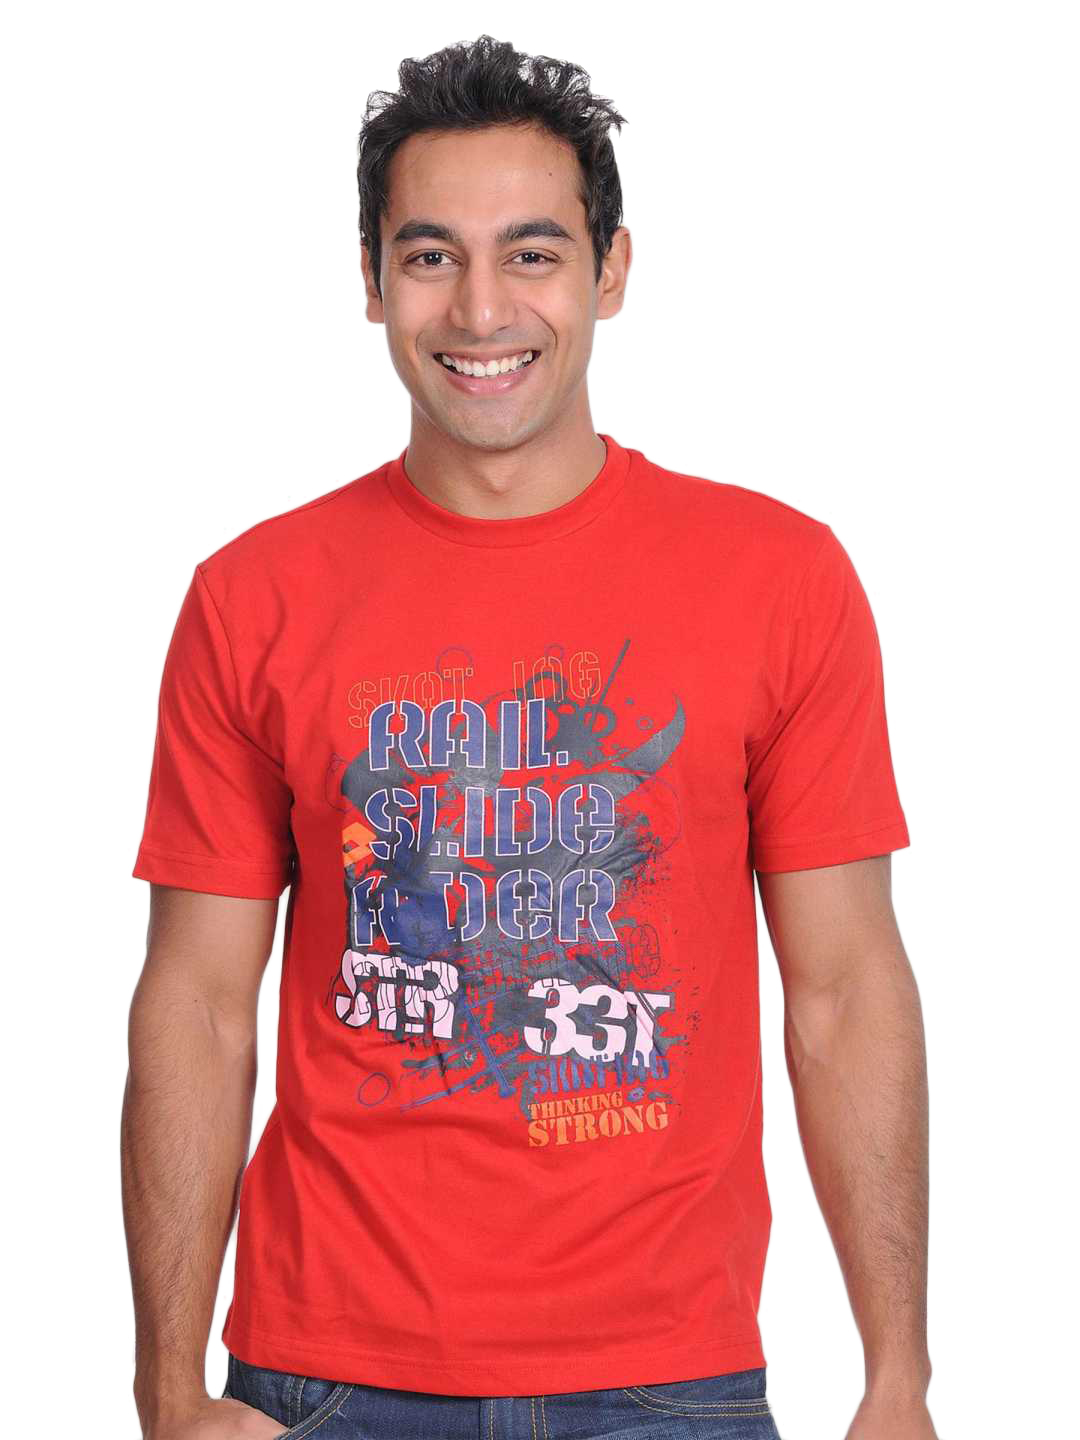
Lotto Men Jasper Street Red T-shirt
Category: Apparel / Topwear / Tshirts
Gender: Men
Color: Red
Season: Fall 2010
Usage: Casual